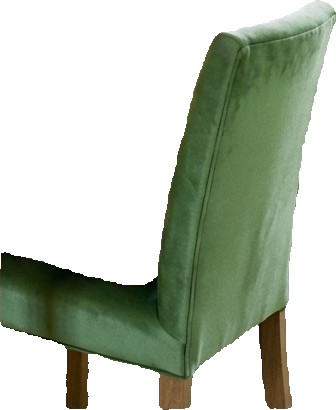
Surface category: chair